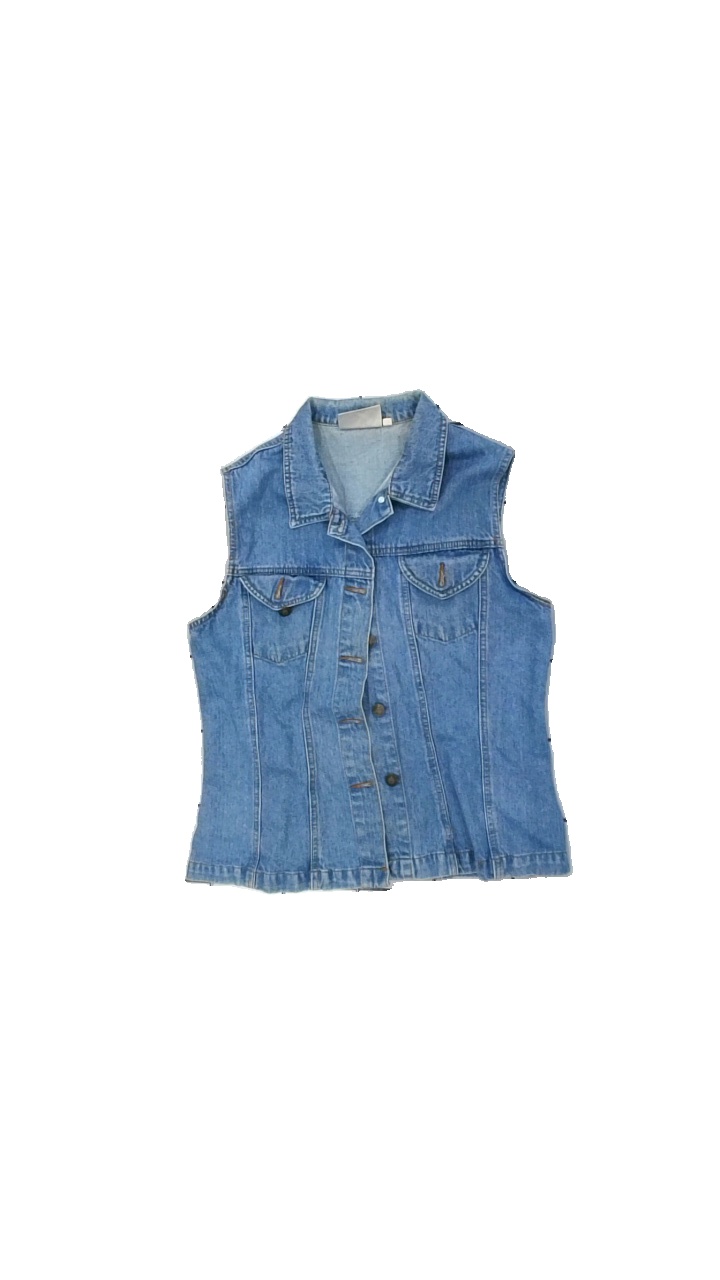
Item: Vest (Ladies)
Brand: Sinclair
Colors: Blue
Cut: Regular
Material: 100% cott
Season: All
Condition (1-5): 3
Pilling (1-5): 4
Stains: Major
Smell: Minor
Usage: Export
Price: <50